I12 Katong

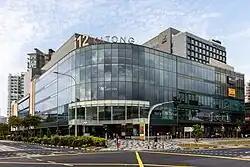
Facade of i12 Katong.

i12 Katong (formerly Katong Mall and Katong People's Complex) is a seven-storey shopping mall in the east of Singapore. It is located in the heart of Katong at the junction of East Coast Road and Joo Chiat Road. The mall was closed for renovations in March 2020 and had its soft reopening on 23 December 2021, and its grand reopening on 23 June 2022.